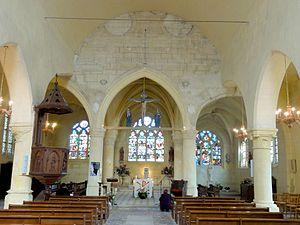
Nef, vue vers l'est.
L'église Saint-Vaast de Boran-sur-Oise est une église catholique paroissiale située à Boran-sur-Oise, commune de l'Oise.